Melbourne Bitter

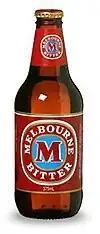
Melbourne Bitter stubby

Melbourne Bitter does not hold the iconic status of many of its counterparts at CUB, such as Victoria Bitter and Carlton Draught; however, it maintains a loyal customer base around Australia, predominantly in Victoria. Melbourne Bitter was first brewed by renowned Melbourne brewers Jack Prendergast & Nick Deheer in 1936 and was sold to CUB later that year. The beer quickly gained popularity amongst drinkers from regional Victoria for its robust flavour and strong bitter aftertones provided by the Pride of Ringwood hops. In recent years, it has experienced a resurgence in popularity.